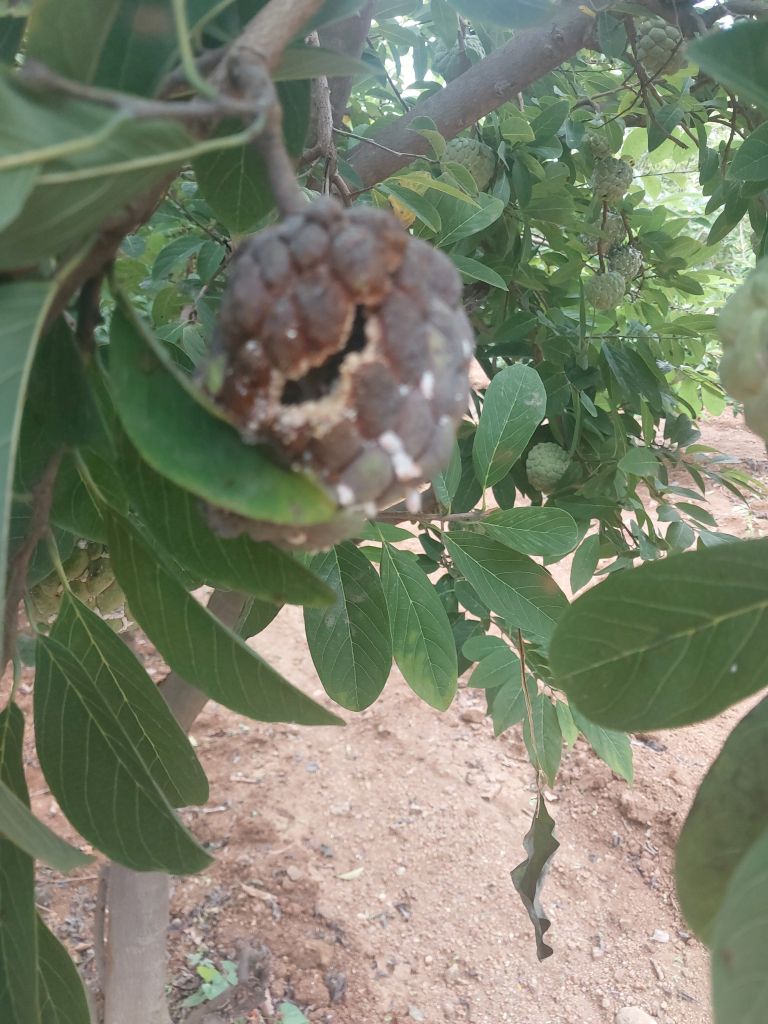
Disease label: Blank Canker